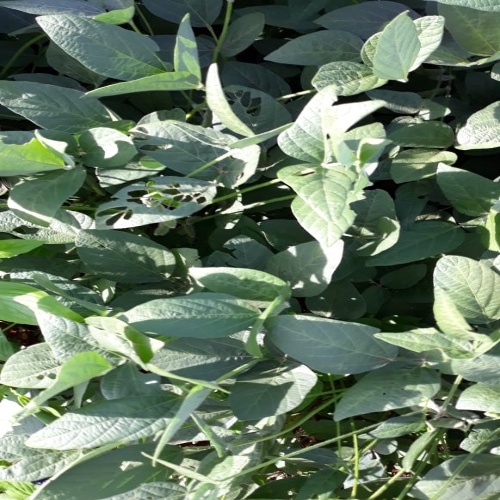
Label: Caterpillar